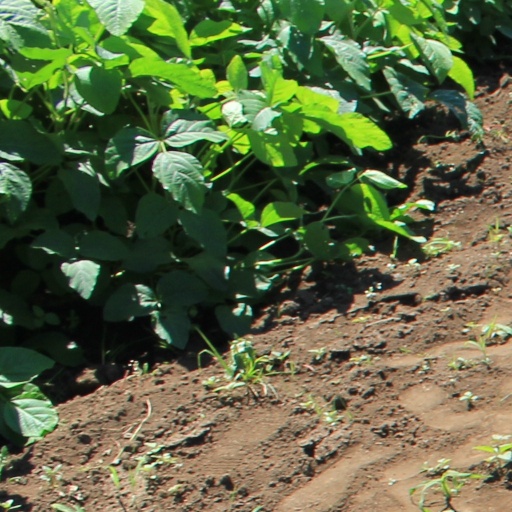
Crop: soybean